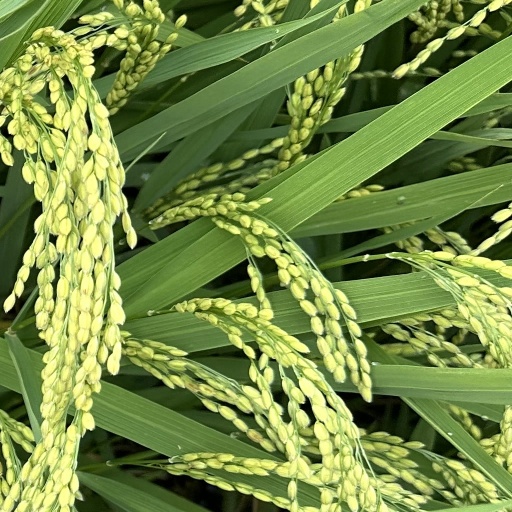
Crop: rice